Cleveland Gladiators

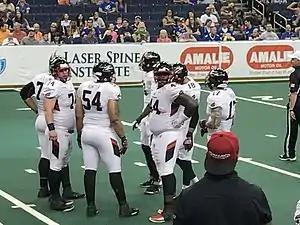
The Gladiators in 2017

WKRK-FM was the team's radio home. Tony Brown serves as play-by-play announcer, while WKRK-FM personality Dustin Fox serves as color analyst for home games. Select home games also aired on regional sports network Spectrum Sports (Ohio), during which the feed is simulcast on the radio. WHBC host Kenny Roda served as field reporter for televised games.